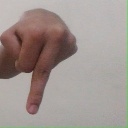
अक्षर: प